George L. Savvides

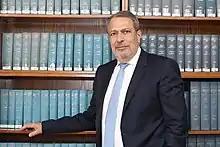
George L. Savvides

George L. Savvides is the Attorney-General of the Republic of Cyprus. He previously served as Minister of Justice and Public Order of the Republic of Cyprus.